Wall of Haseki

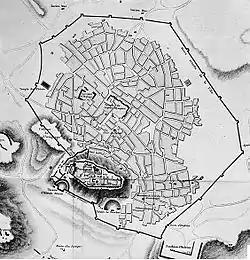
Map of late Ottoman Athens, with the Wall of Haseki

The so-called Wall of Haseki was a city wall built around Athens by its Ottoman governor, Hadji Ali Haseki, in 1778. Initially intended to protect the city from attacks by Ottoman Muslim Albanian warbands, it became an instrument of Haseki's tyrannical rule over the city.